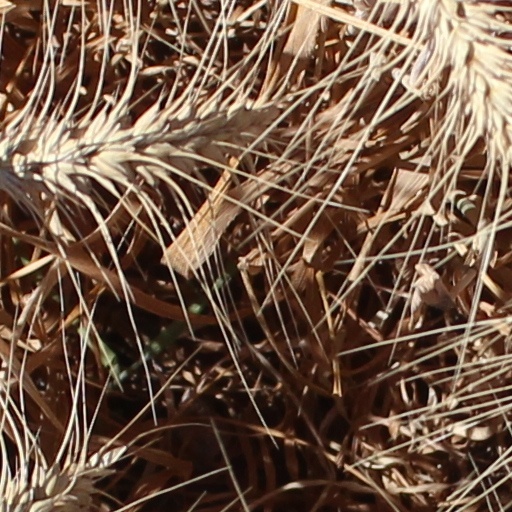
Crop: wheat